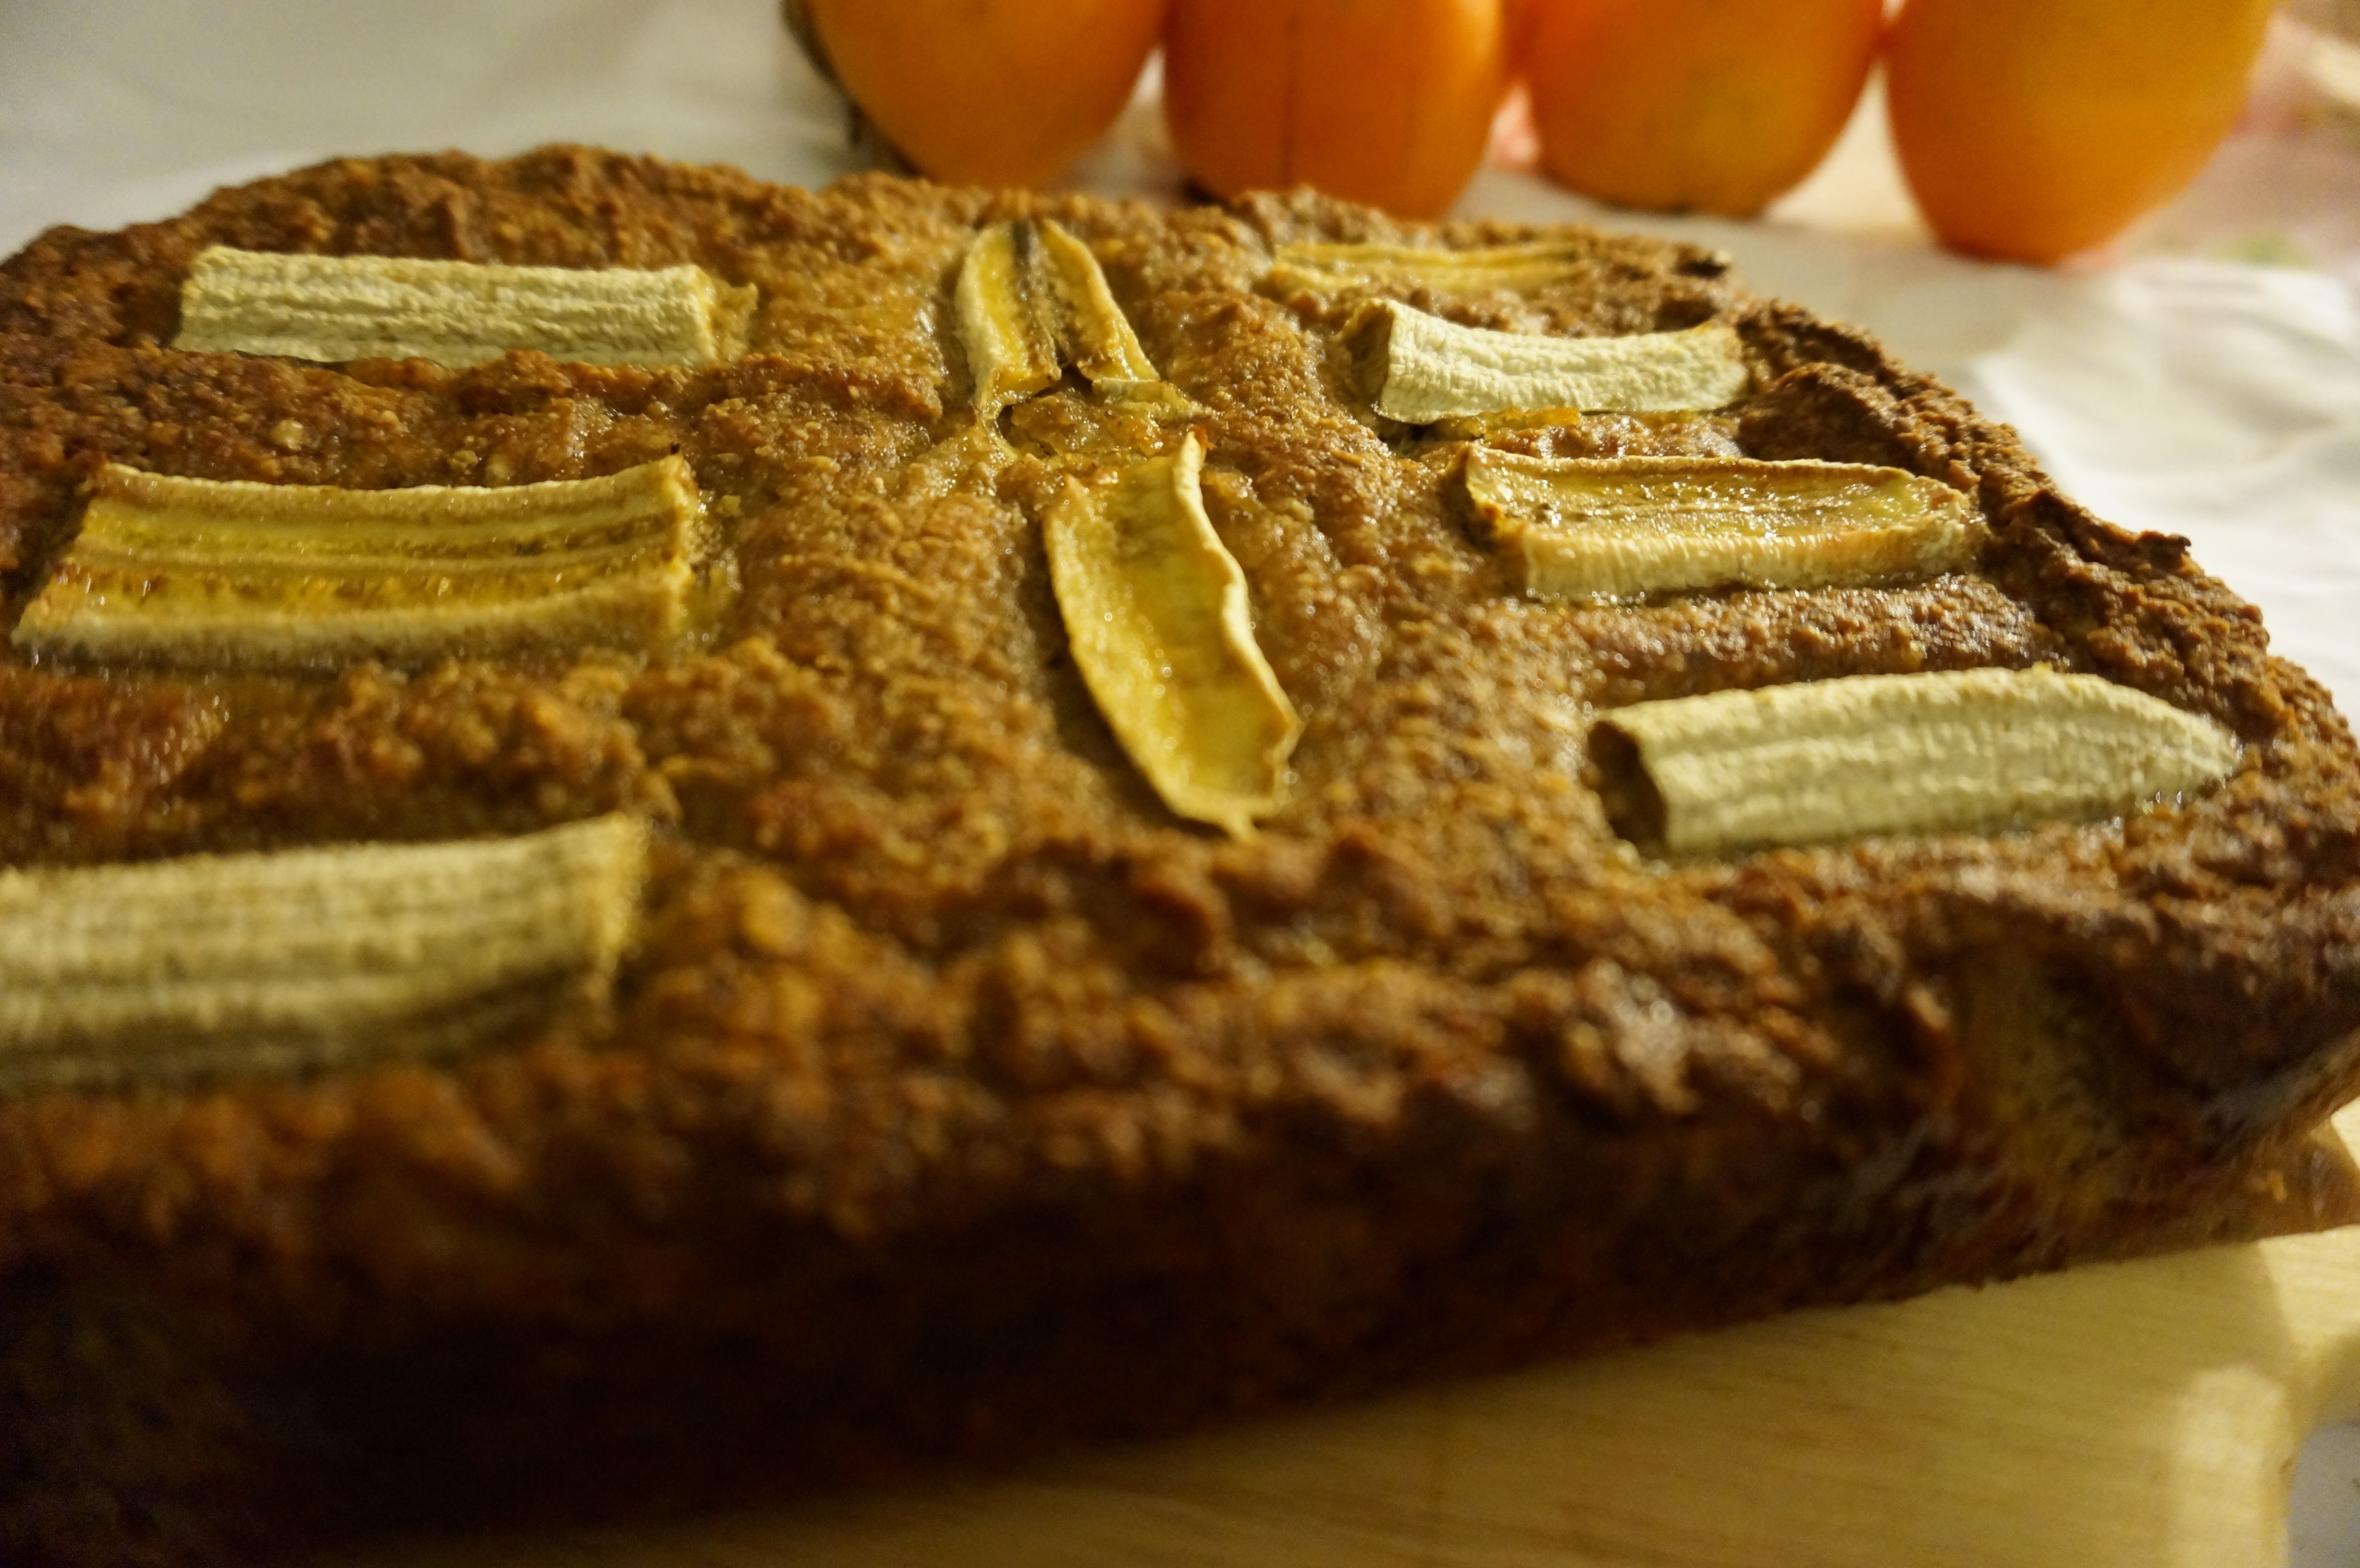
dish, meal, food, produce, banana, breakfast, baking, dessert, cake, bread, baked goods, banana cake, grass family, banana bread